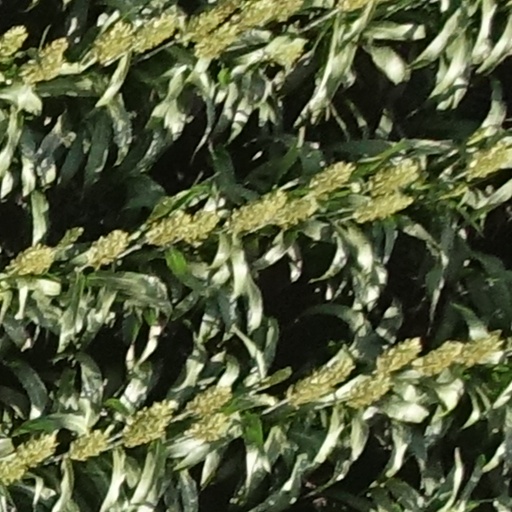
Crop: sorghum